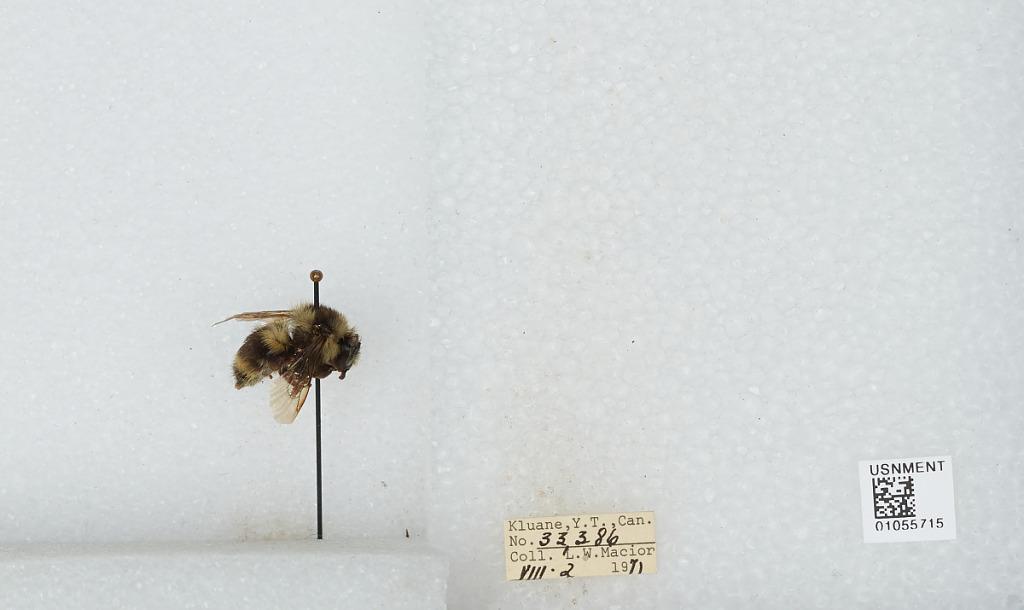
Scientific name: Bombus bifarius nearcticus
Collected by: L. Macior
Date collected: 1971-8-2
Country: Canada
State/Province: Yukon Territory
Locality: Kluane
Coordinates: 60.75, -139.5